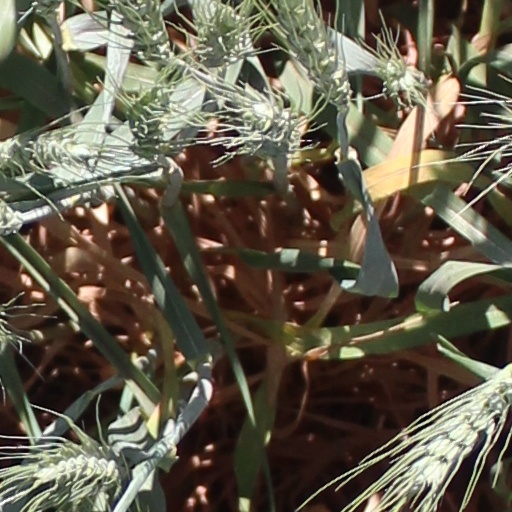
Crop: wheat